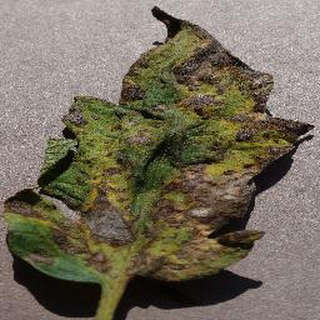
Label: tomato_early_blight